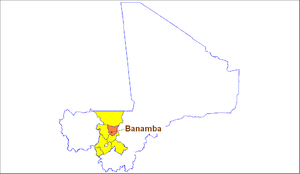
Le cercle de Banamba est une collectivité territoriale du Mali dans la région de Koulikoro.